Draper, Utah

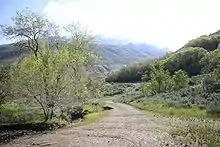
Corner Canyon, Draper

Draper City is nestled in the far southeast corner of the Salt Lake Valley, with the Wasatch Mountain Range on the east and the Traverse Ridge Mountain on the south. At the Point of the Mountain, Draper is known for being one of the most popular and best wind areas in the country for hang gliding and paragliding.